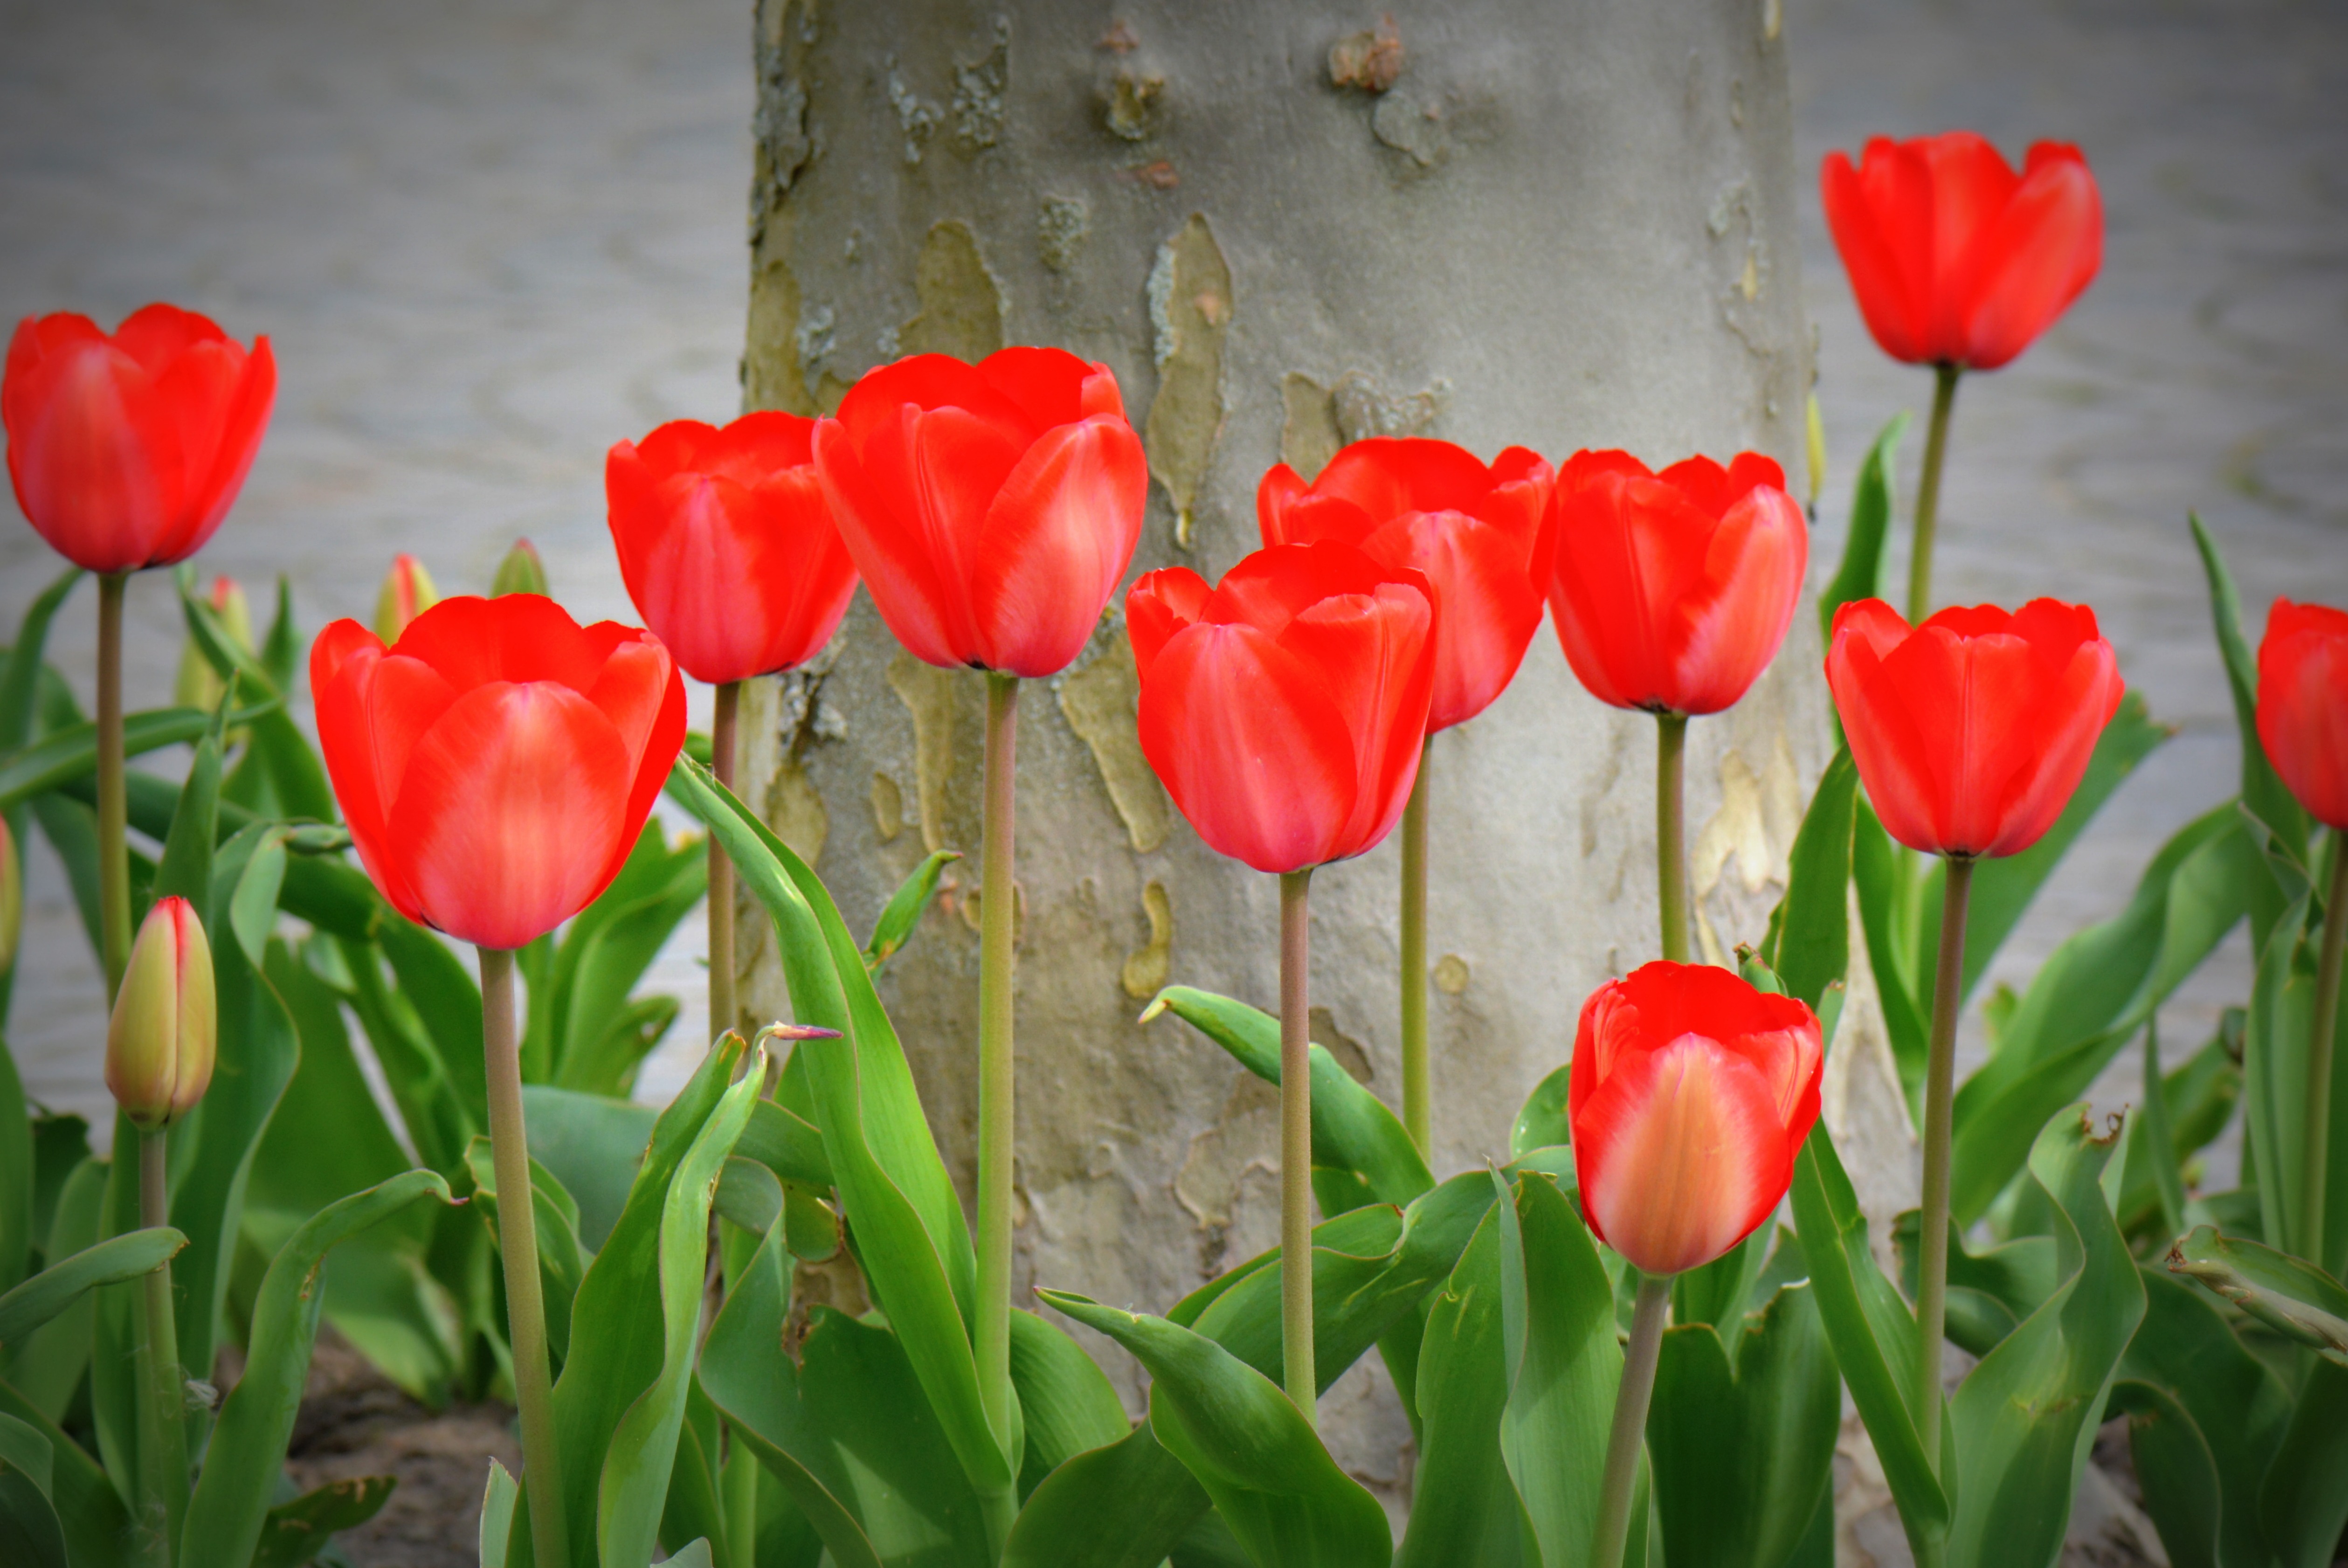
nature, plant, flower, petal, tulip, red, flora, tulips, flowering plant, lily family, plant stem, land plant